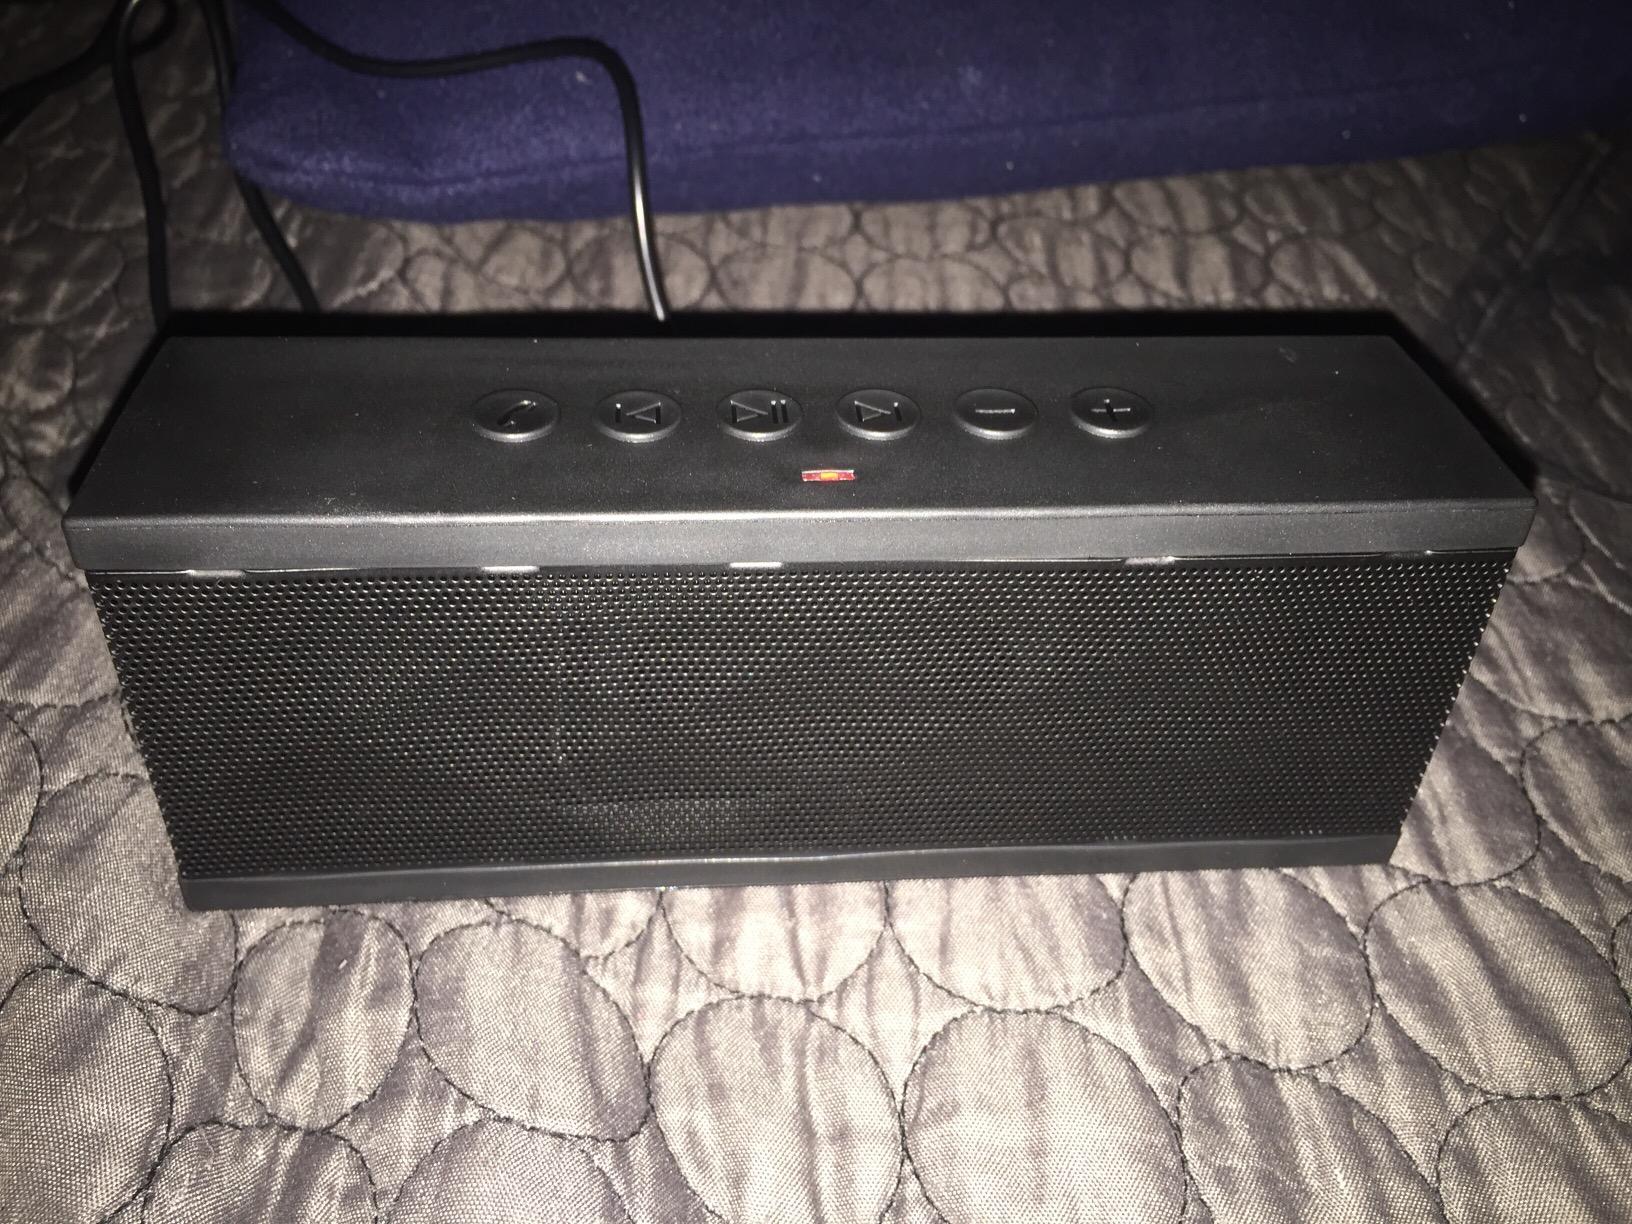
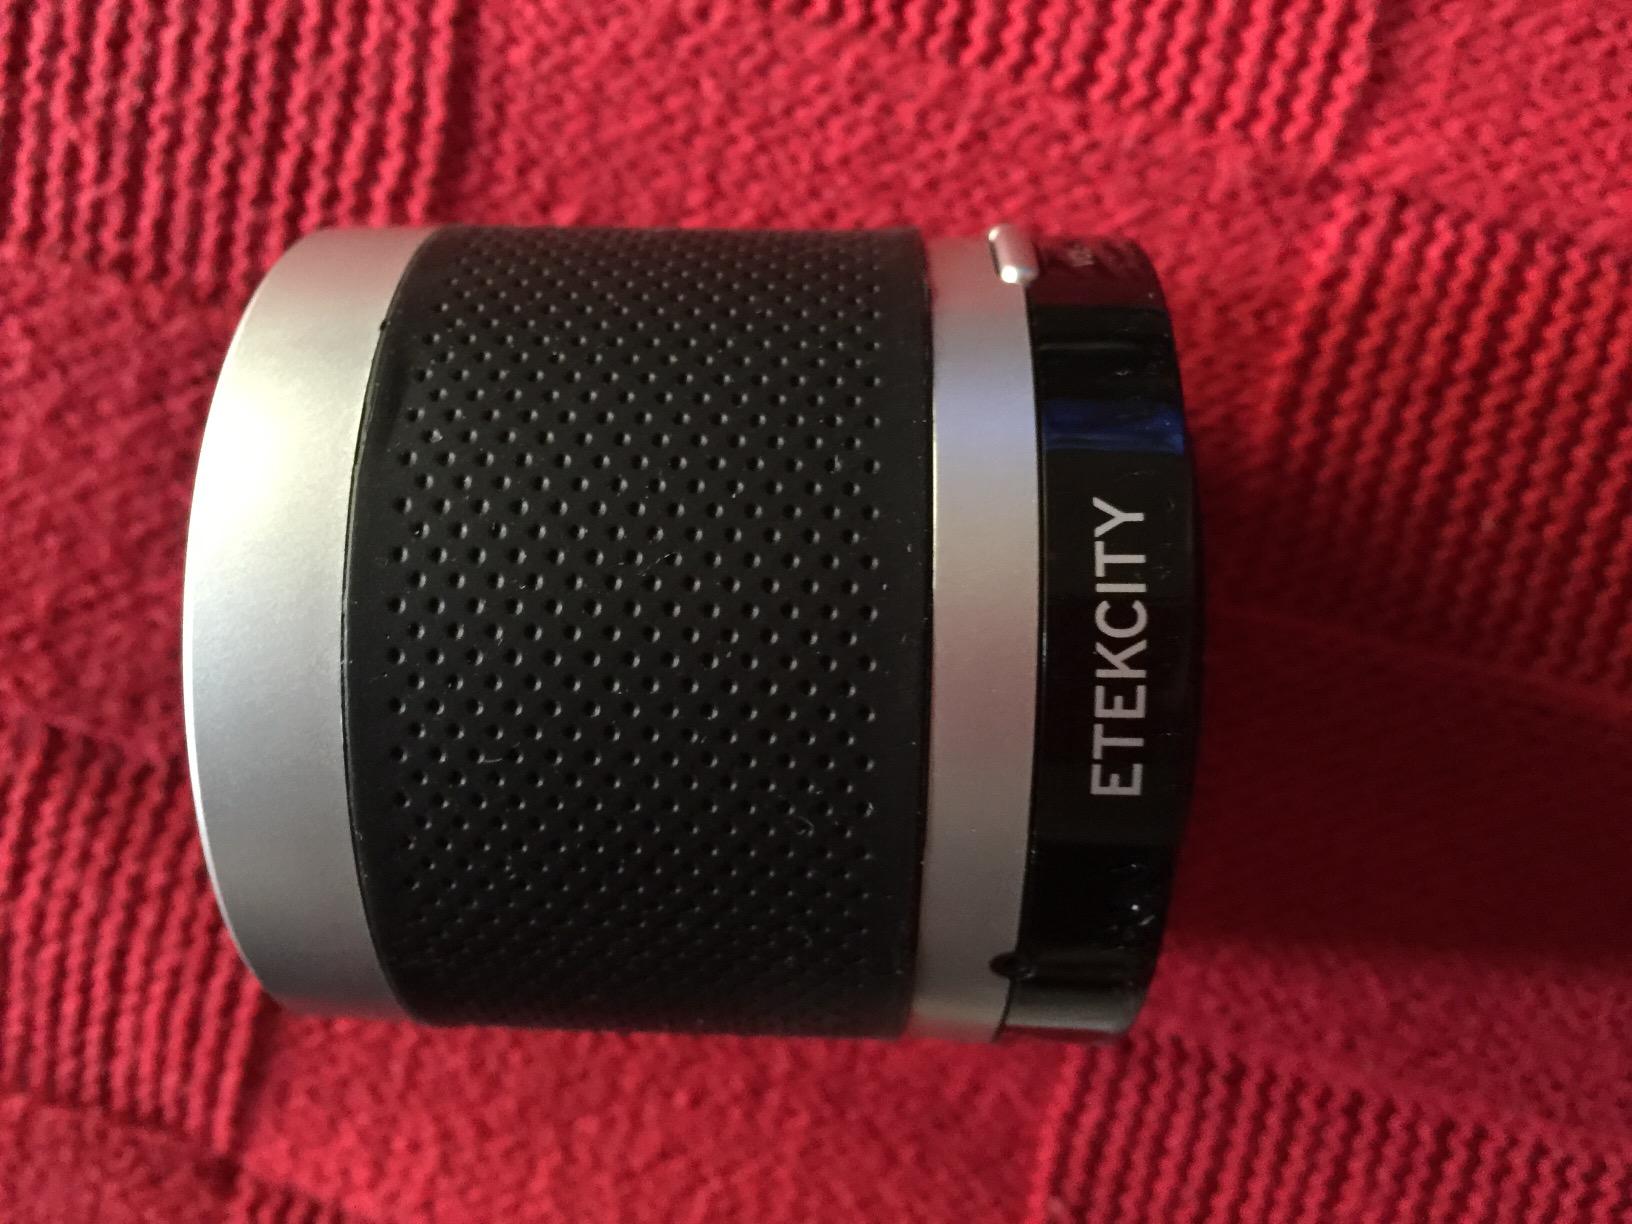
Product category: speaker
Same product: no